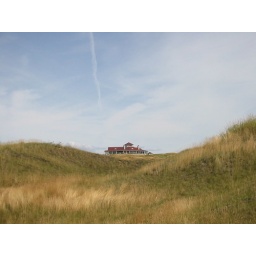
Standing like an isolated castle in the wispy grass stands the elegant and comfortable clubhouse at Arcadia Bluffs in Arcadia, MI.